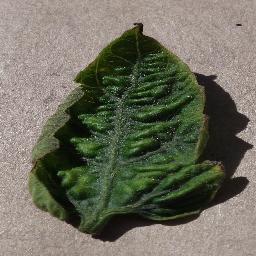
Label: Tomato___Tomato_Yellow_Leaf_Curl_Virus